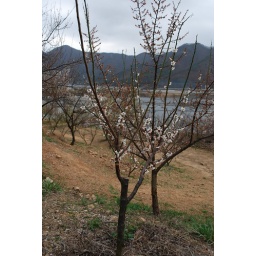
A young apricot tree in Yangsan, South Korea. It was literally a whole forest of apricot trees at this location.